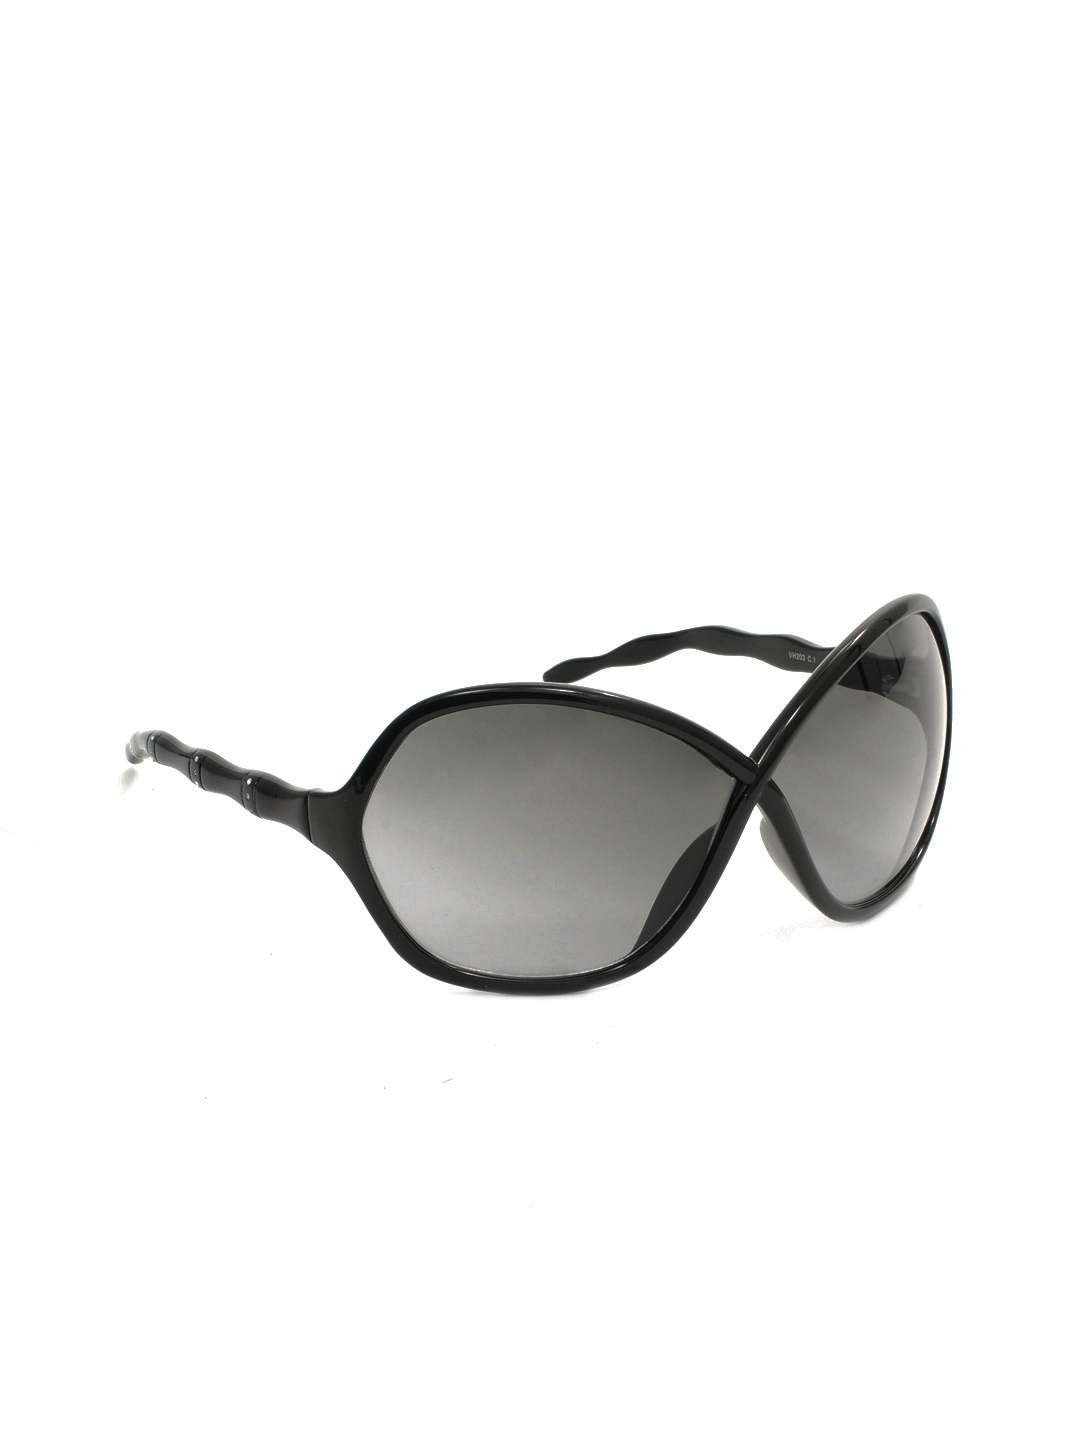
Van Heusen Women Sunglasses
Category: Accessories / Eyewear / Sunglasses
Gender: Women
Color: Black
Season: Winter 2016
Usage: Casual